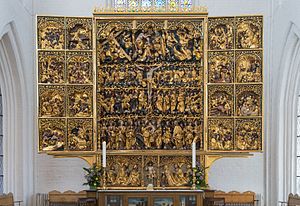
Sankt Knuds Kirke (Odense)
Altertavle Sankt Knuds (Odense), Danmark.
Sankt Knuds Kirke i Odense er opkaldt efter Knud den Hellige, som blev myrdet i 1086 i Sankt Albani Kirke, der lå tæt på den nuværende kirke.